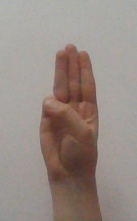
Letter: thaa